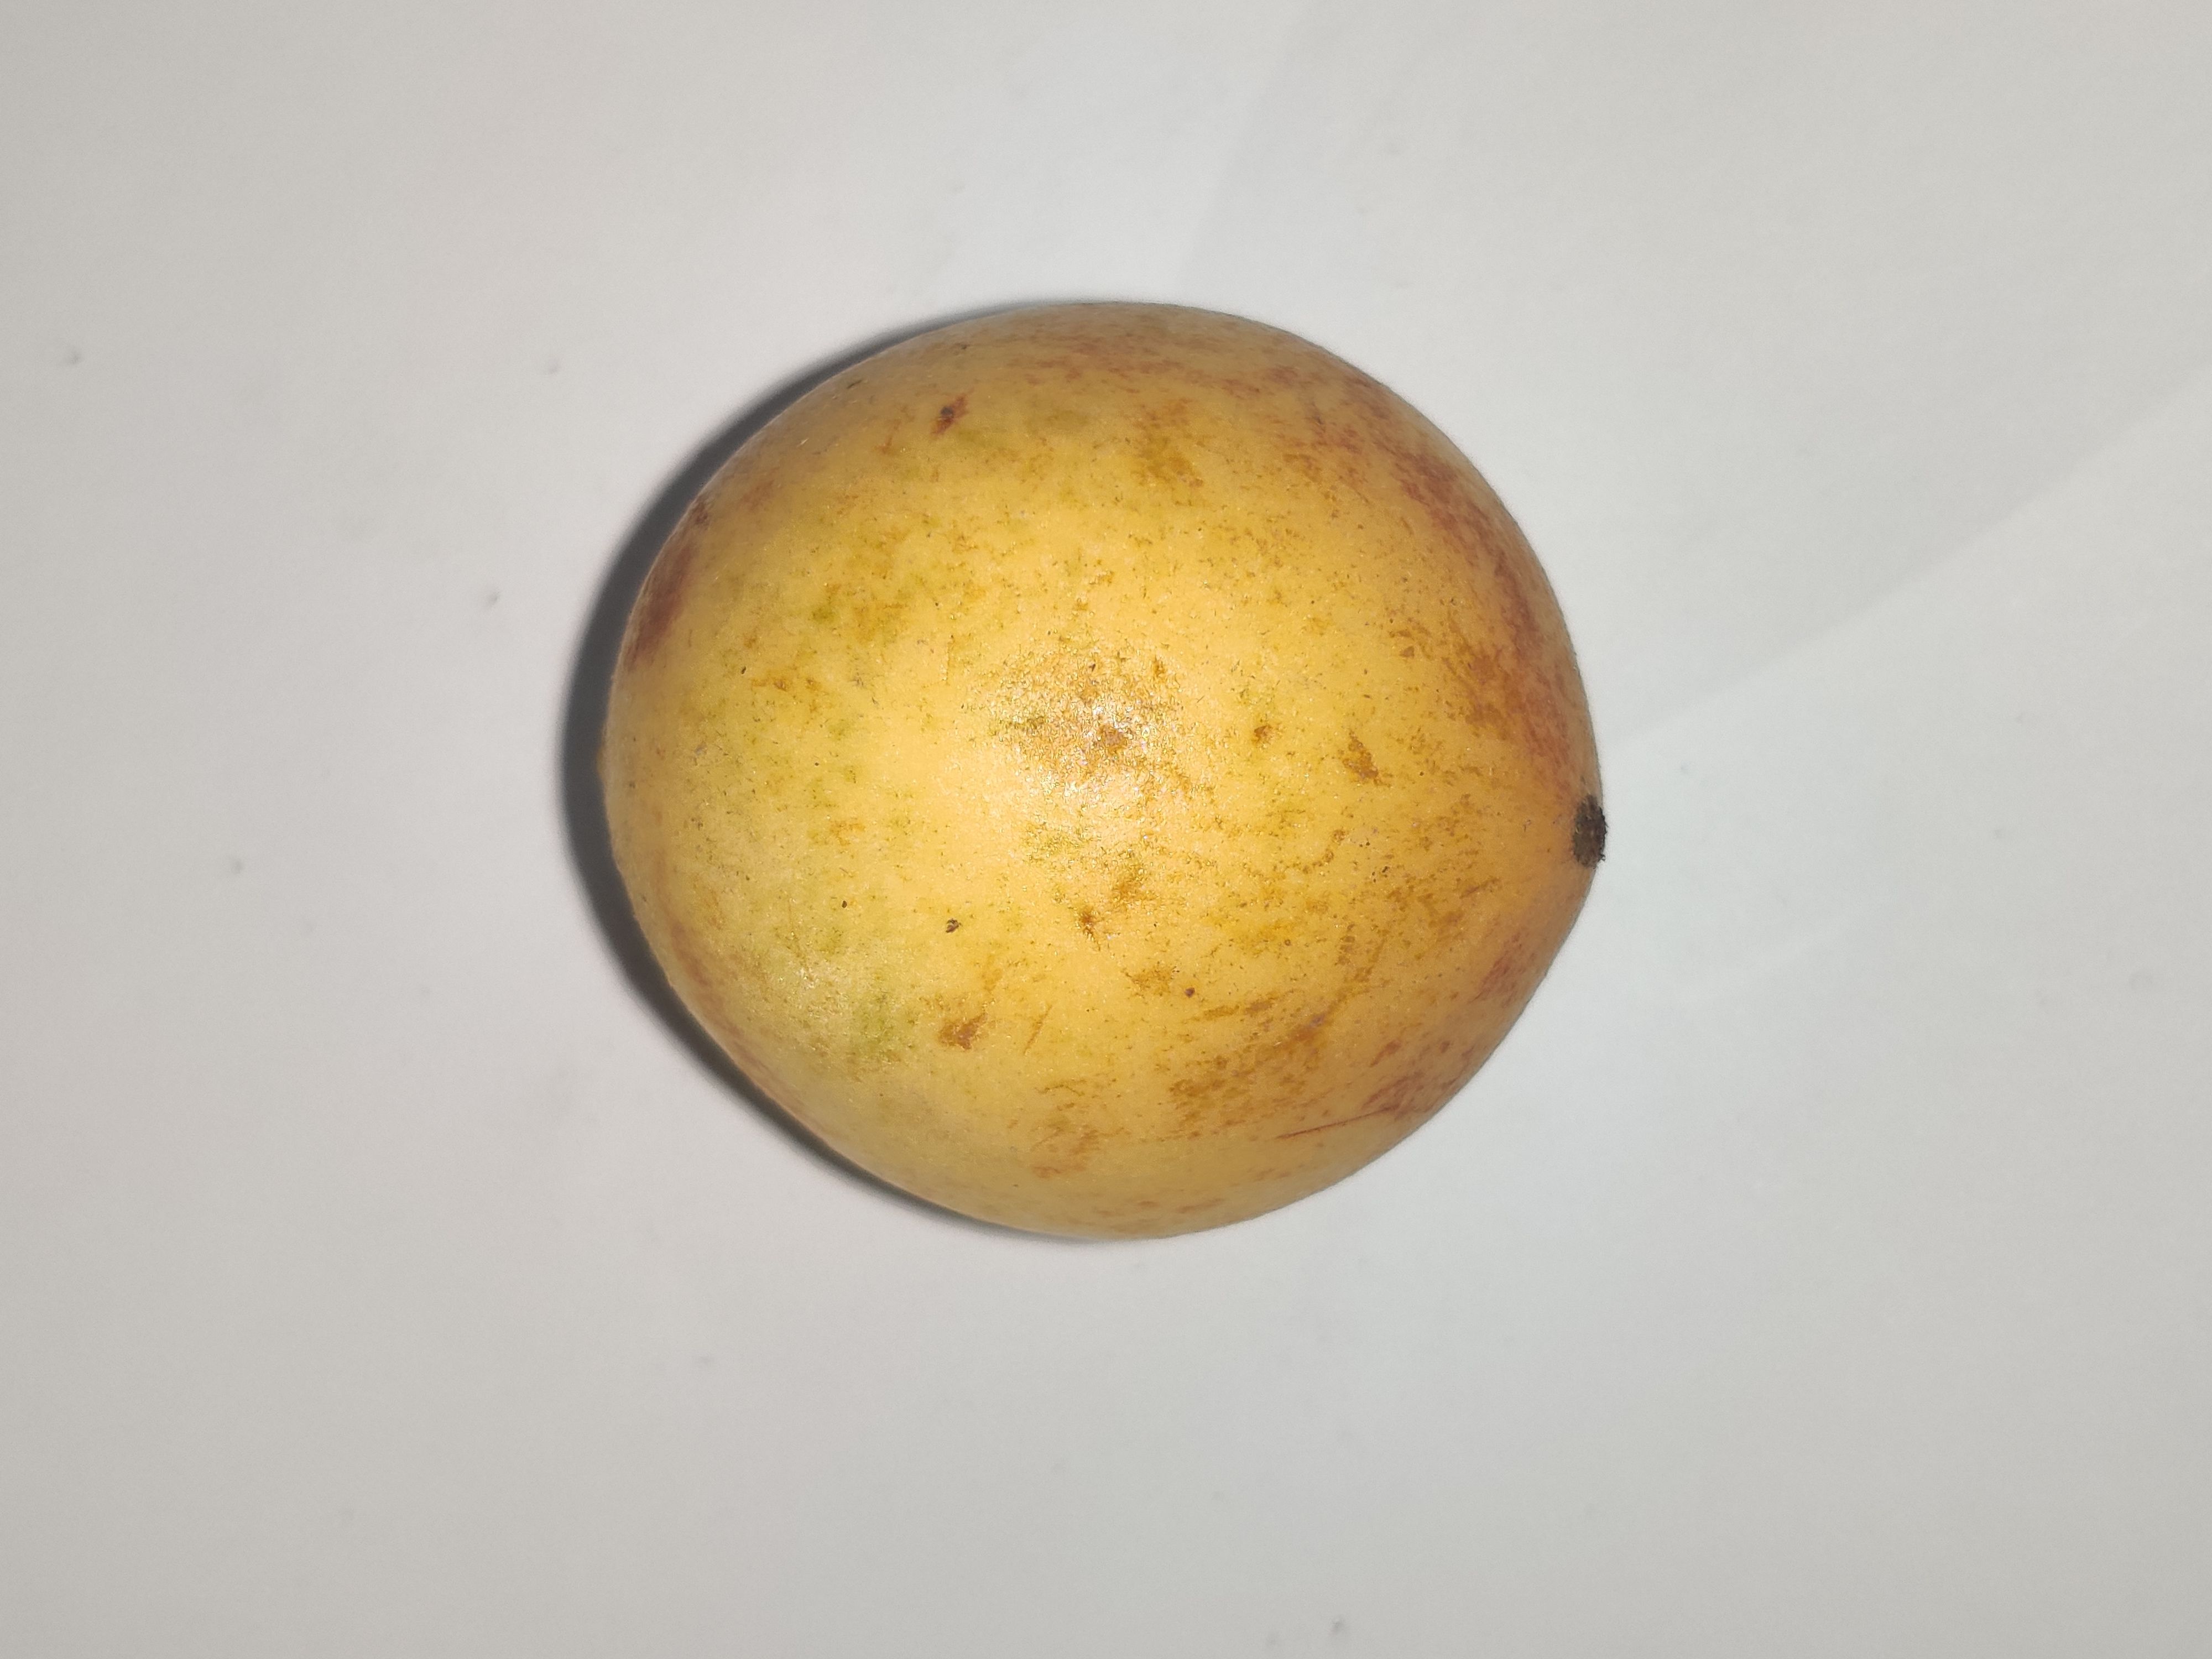
Fruit: burmese-grape
Grade: 1st-grade